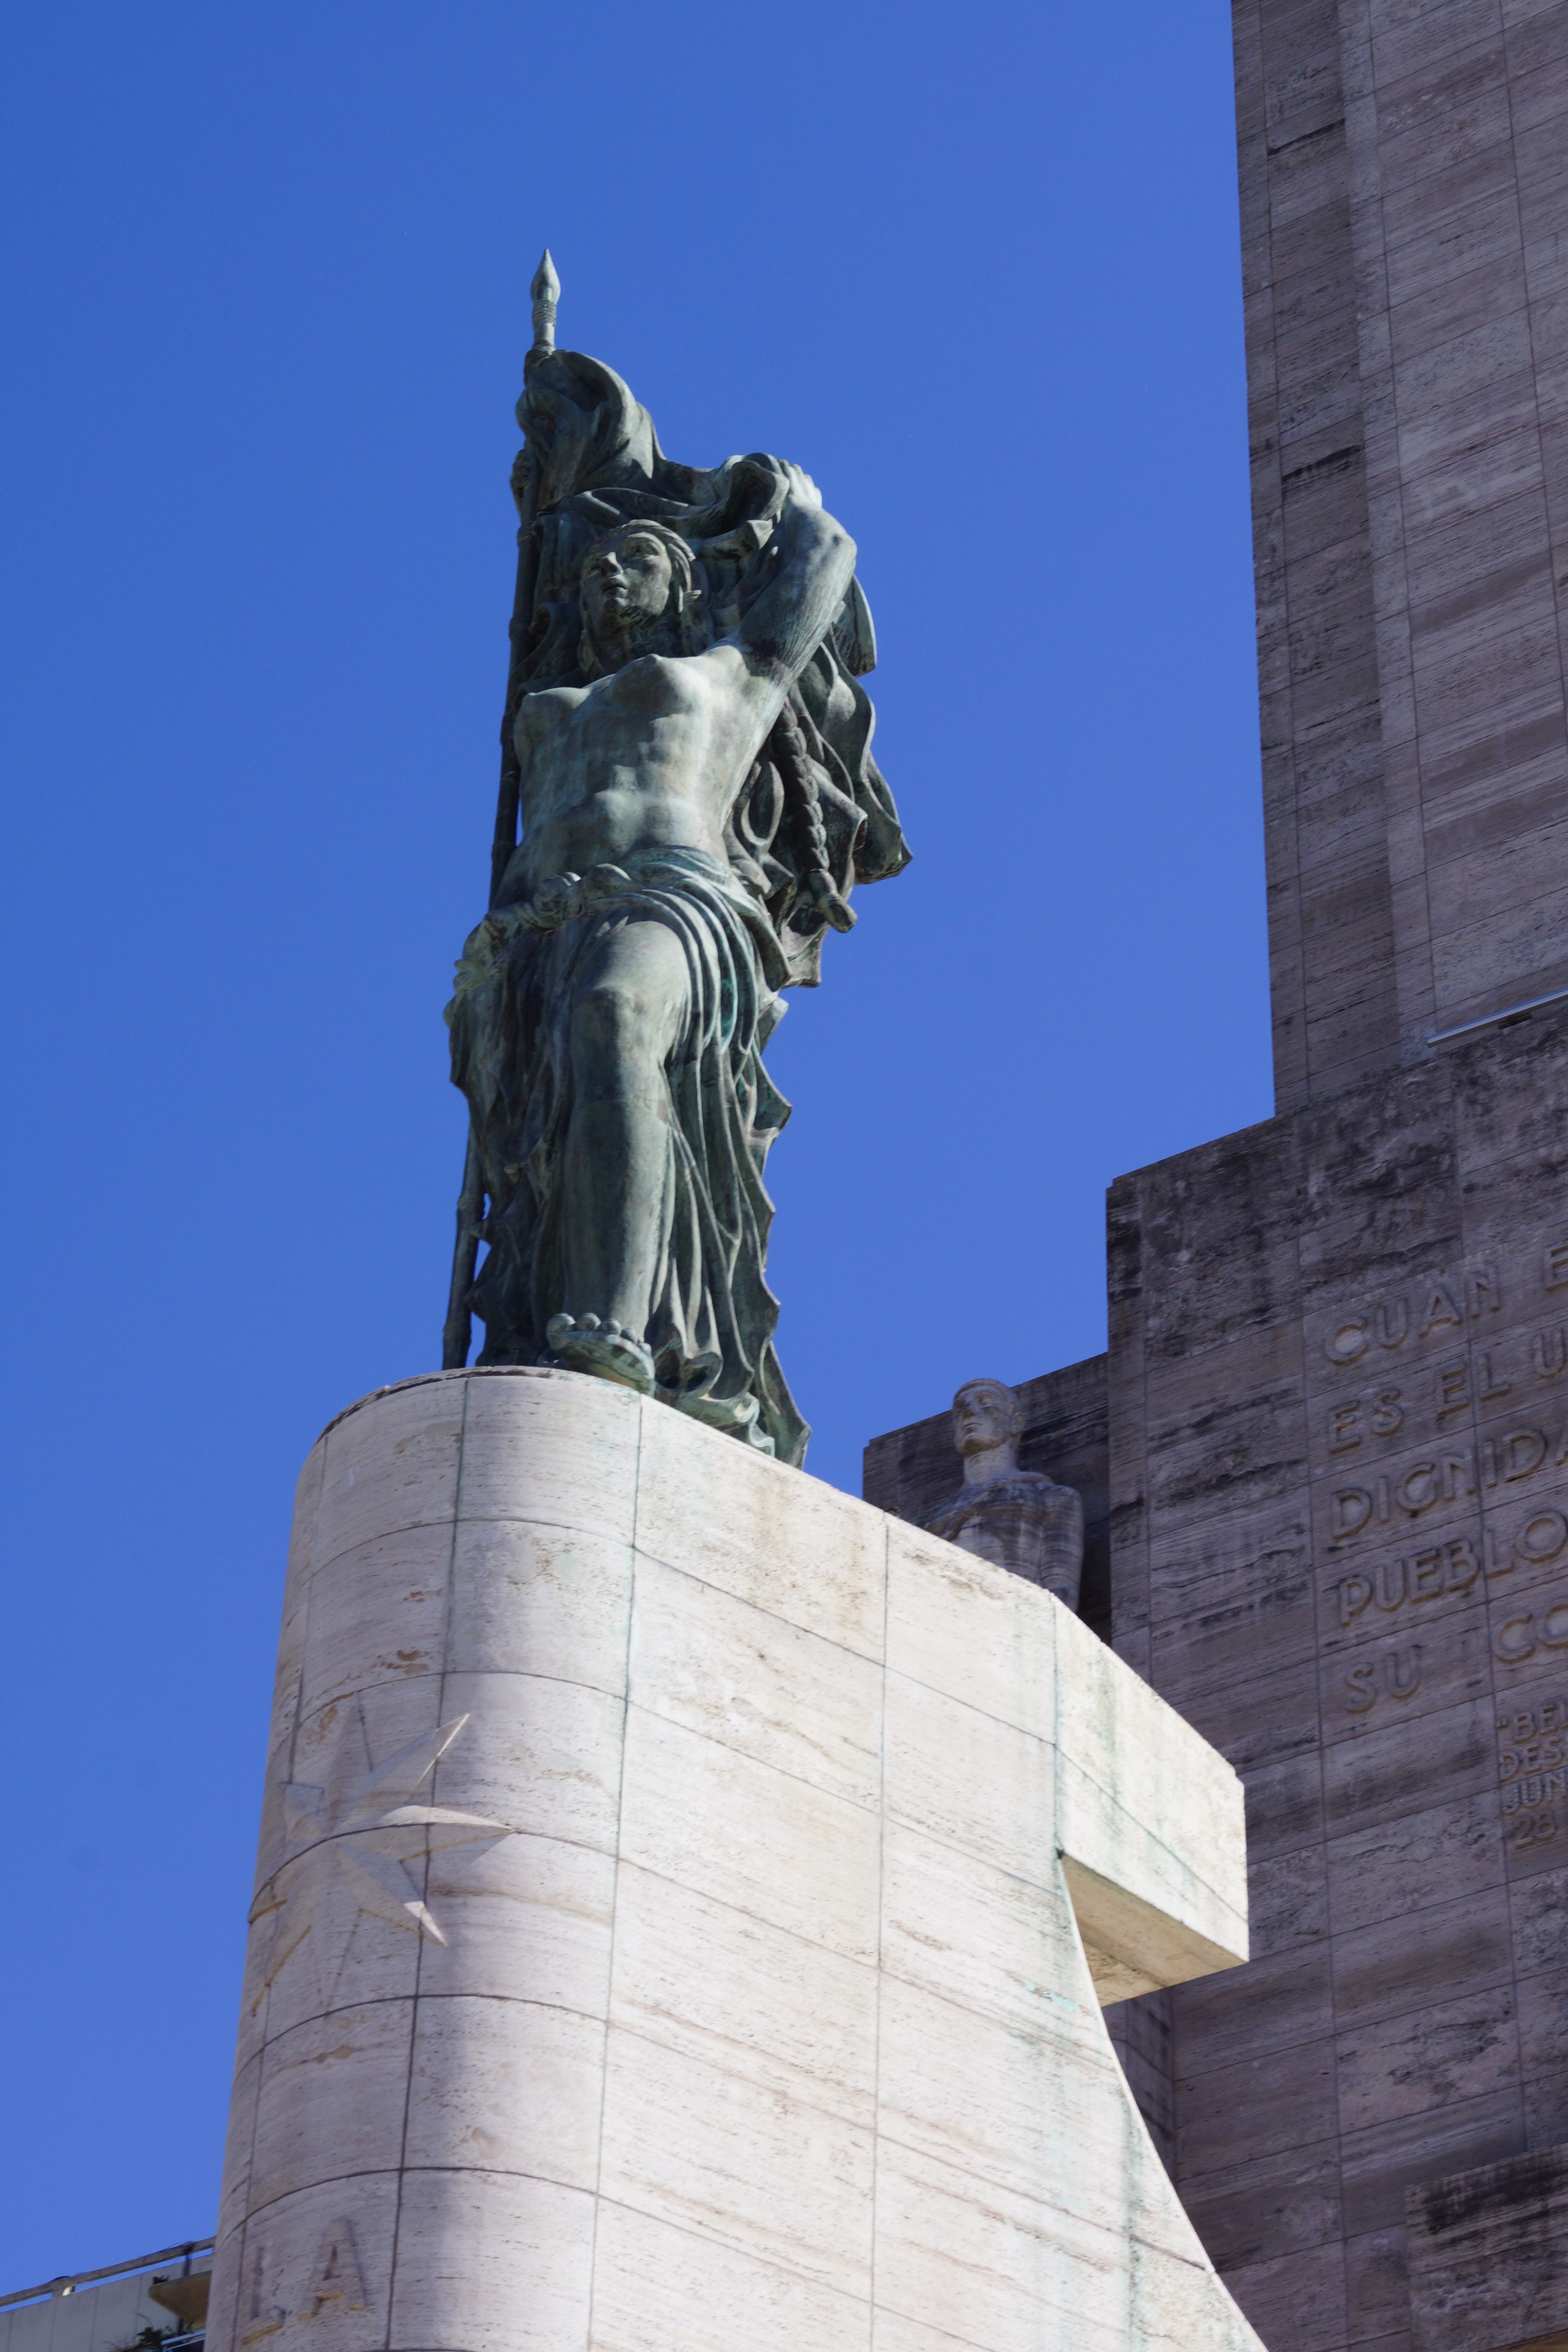
architecture, monument, statue, column, tower, flag, landmark, blue, historic, tourism, sculpture, memorial, art, temple, buildings, culture, argentina, monolith, rosario, ancient history